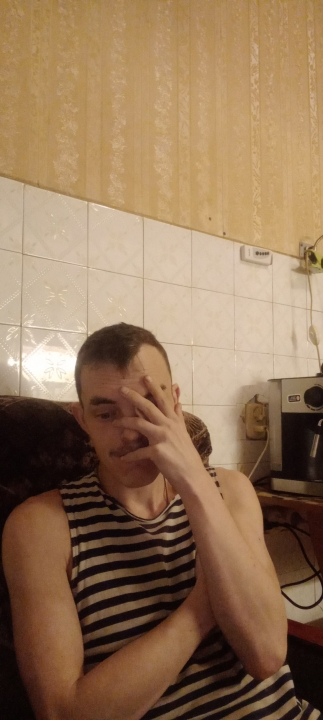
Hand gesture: no_gesture